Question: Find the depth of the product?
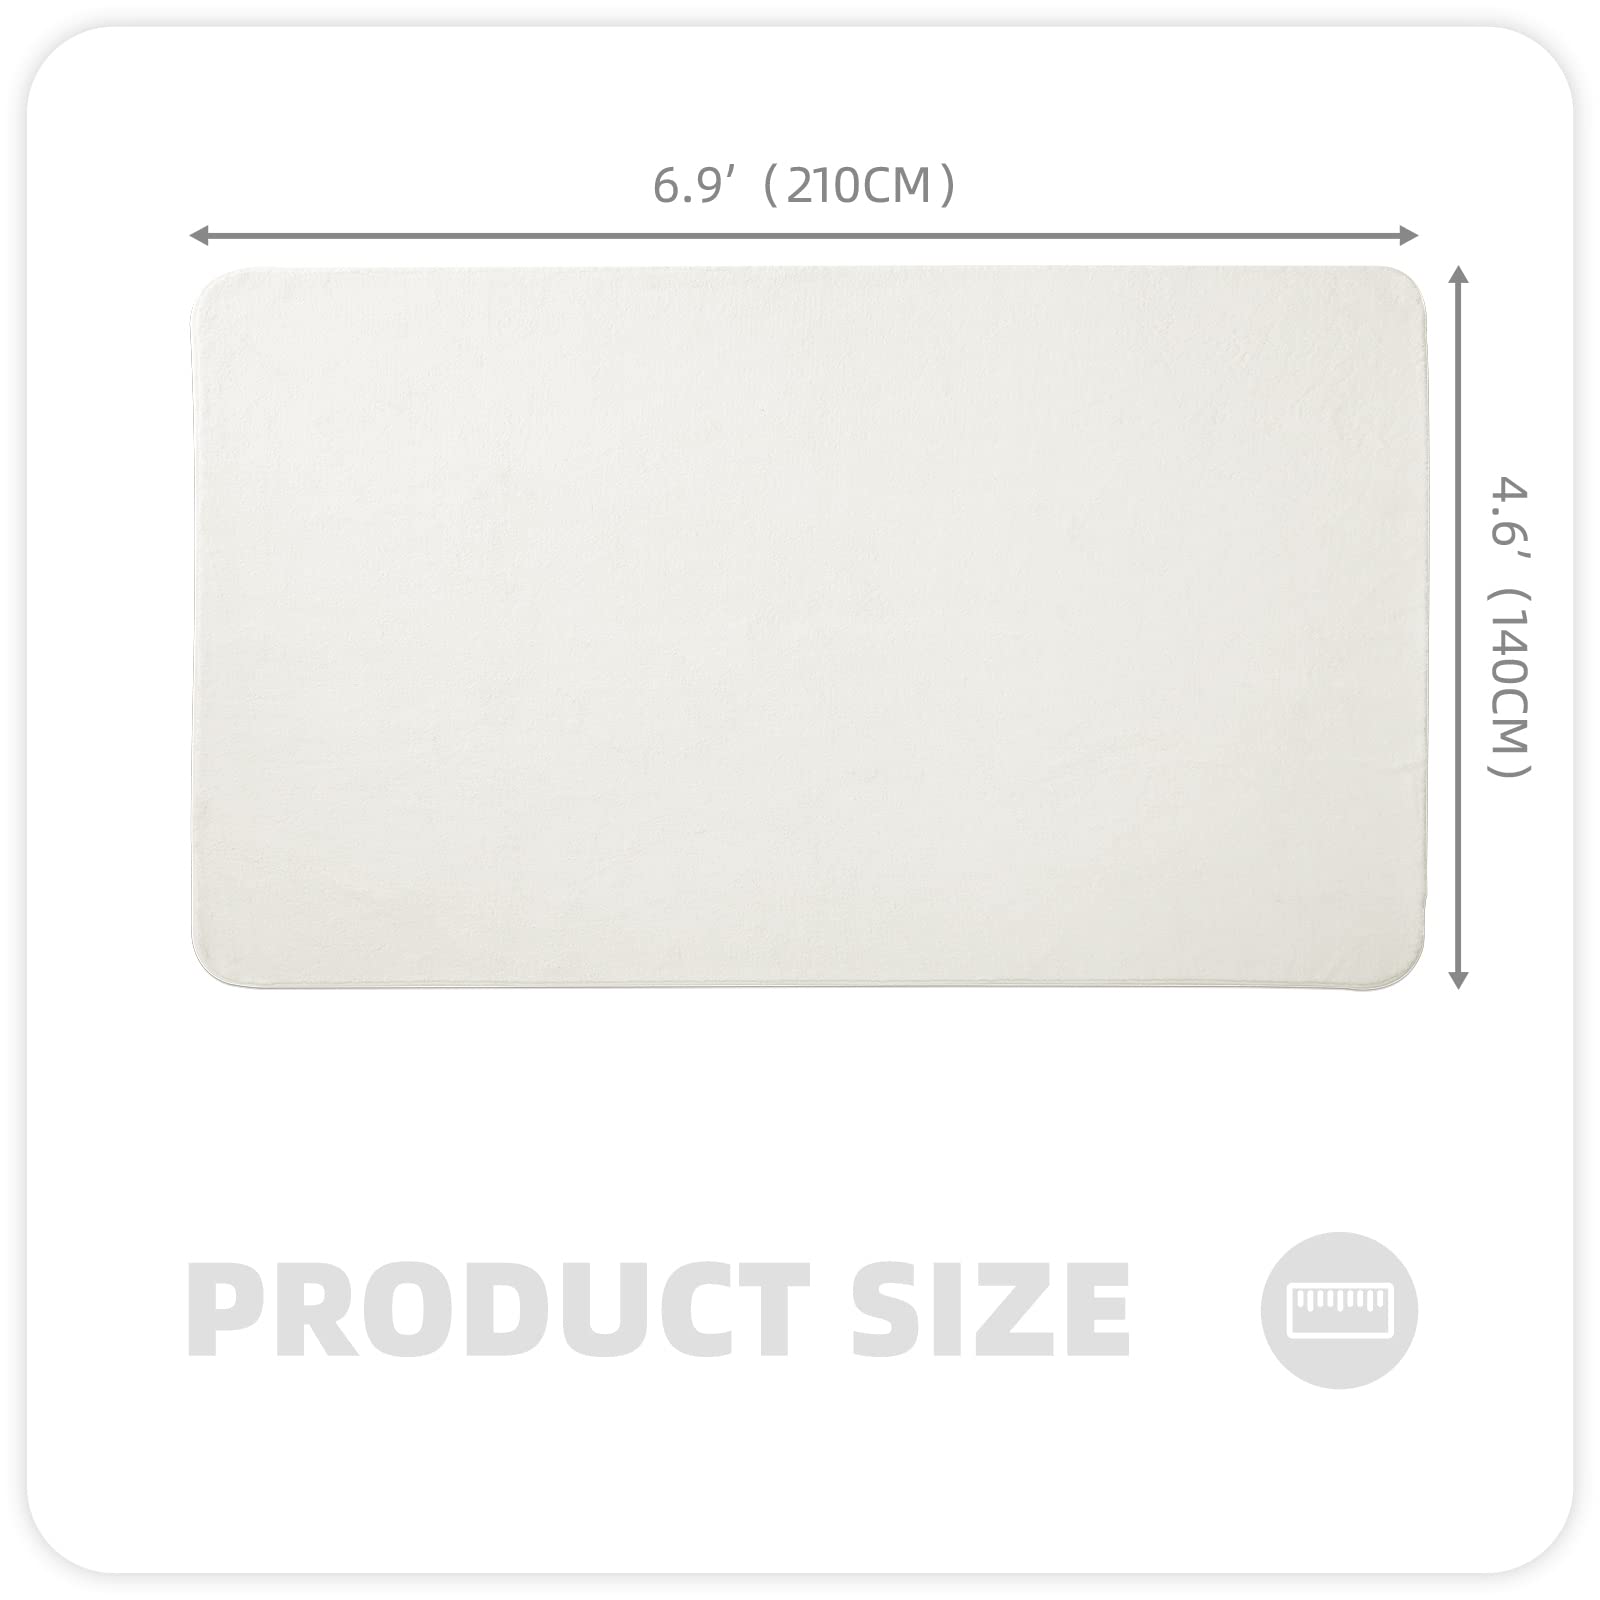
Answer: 6.9 foot